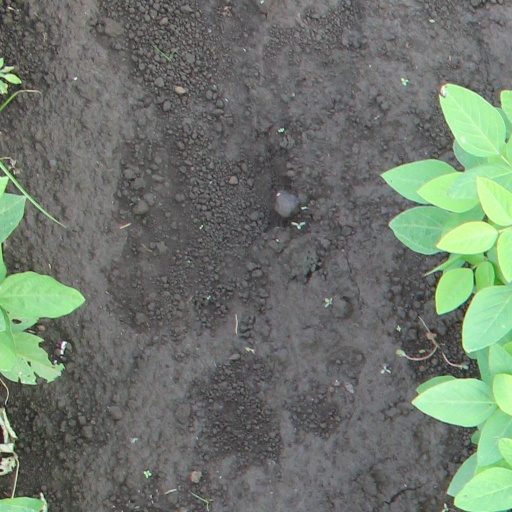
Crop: soybean